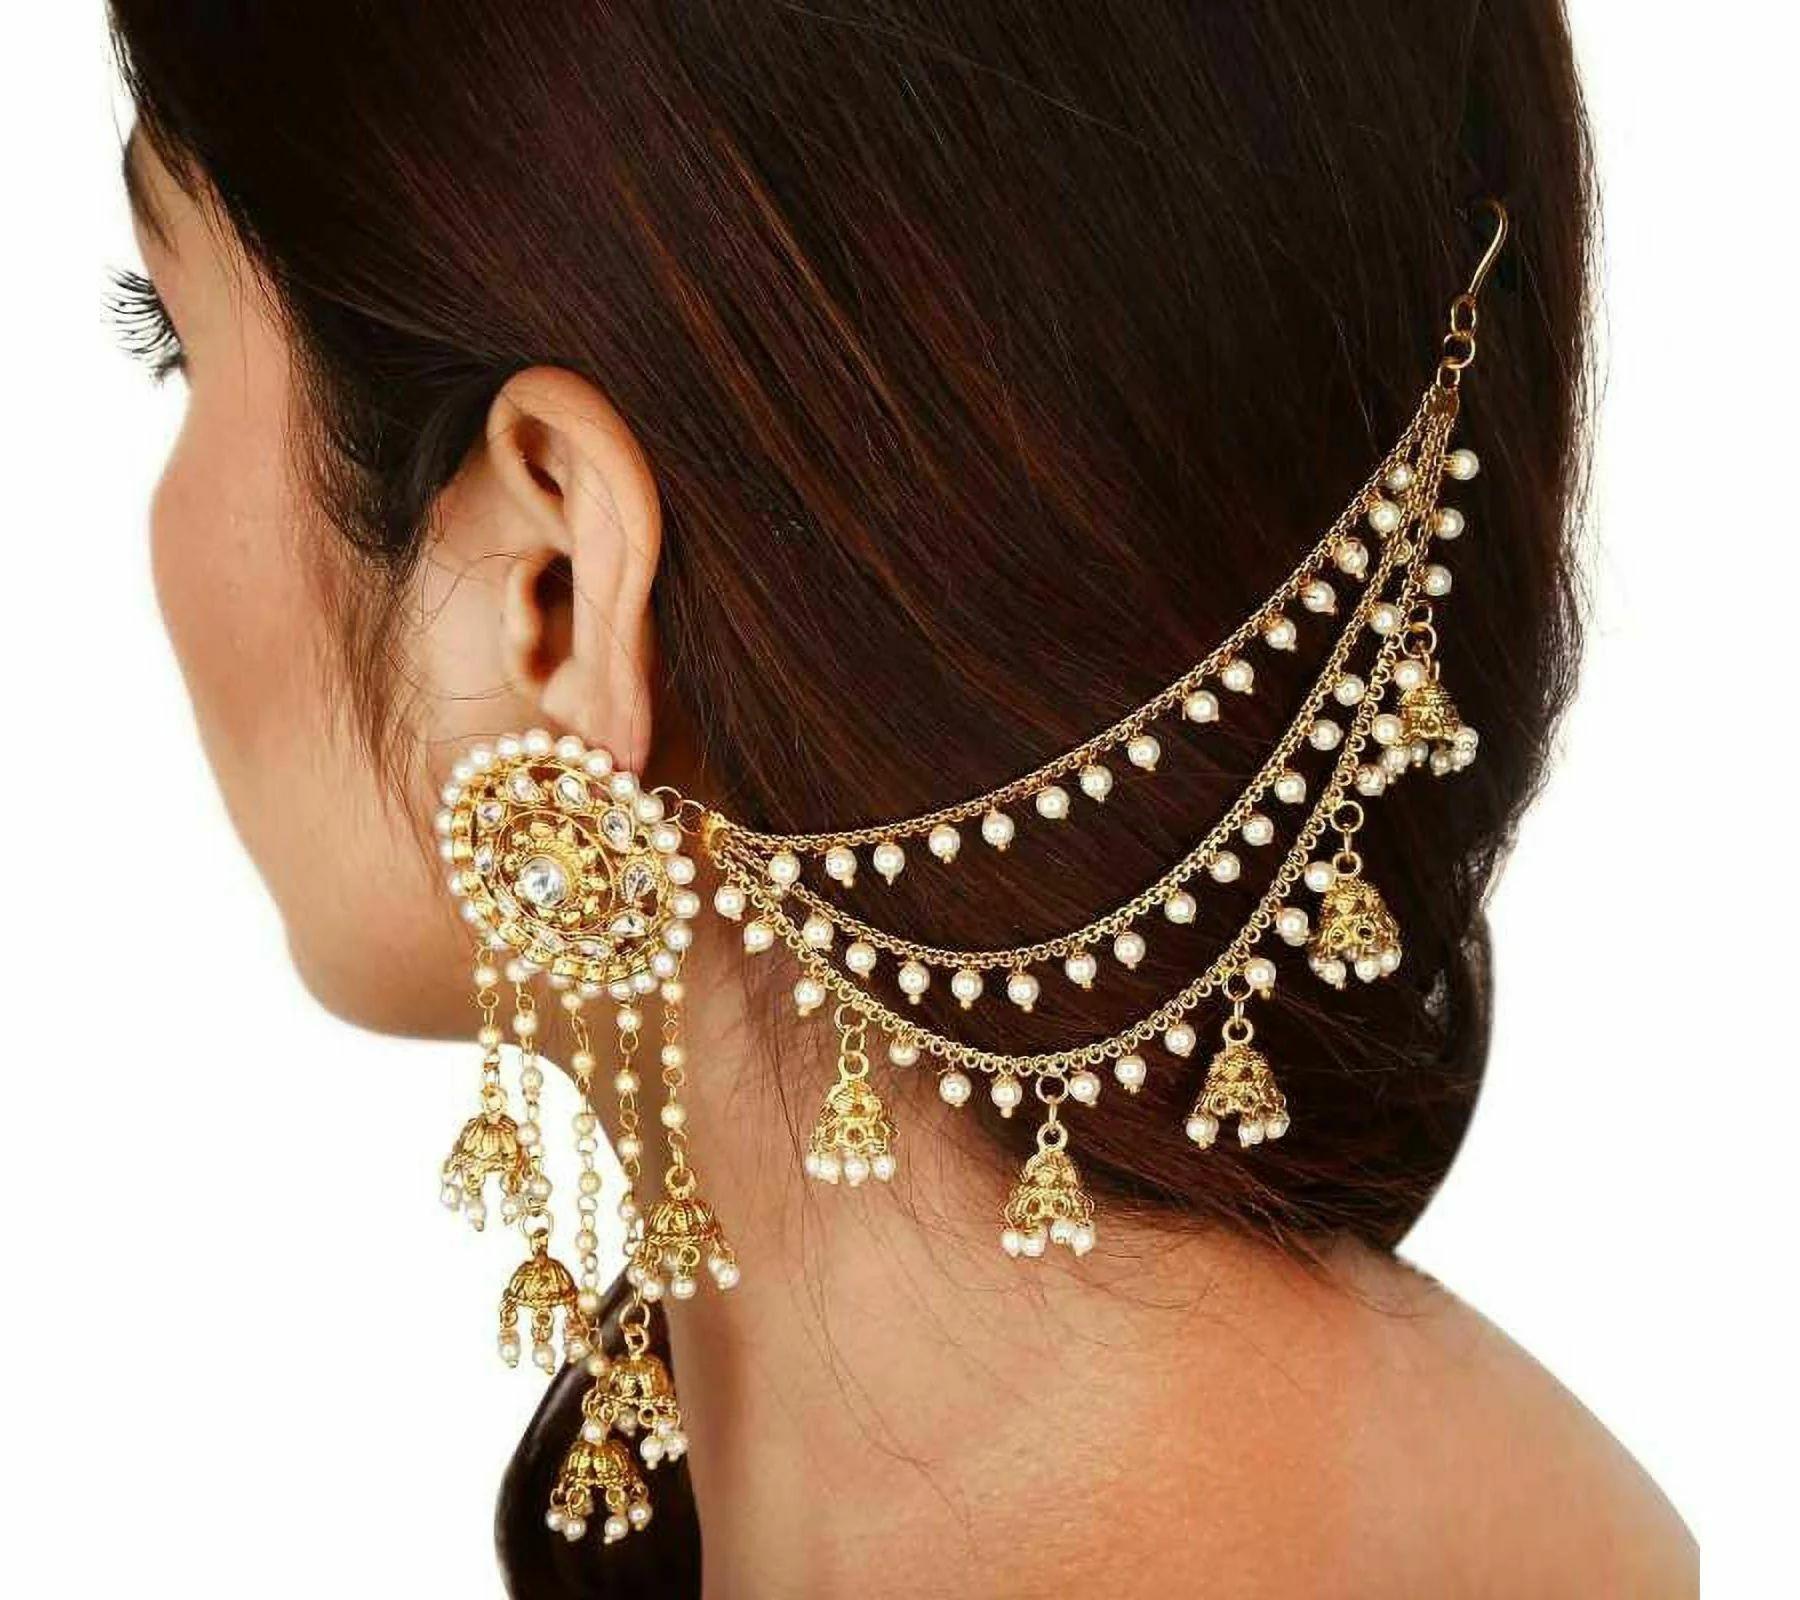
Gyaan Jewels Handmade Shop Global Gold Plated Jhumki Earring Gold (Women and Girls)
Type: Earrings
Brand: Gyaan Jewels
Price: Rs. 384
 These panachee fashion earrings kaan chain champaswaralu are easy to wear, light in weight and gives you a rich look. A designer pair of traditional earrings for girls and women that will make you feel royal. The color complements all outfits & may be worn as a statement piece to any occasion.
Features: These are stylish, elegant and give a playful touch,Ideal for women and girls,#Uniquedesign: Each handmade earring is one-of-a-kind.,#High-quality materials: Crafted with durable and premium materials.,#Attention to detail: Meticulously crafted with precision and care.,#Versatile styles: Suitable for various occasions and outfits.